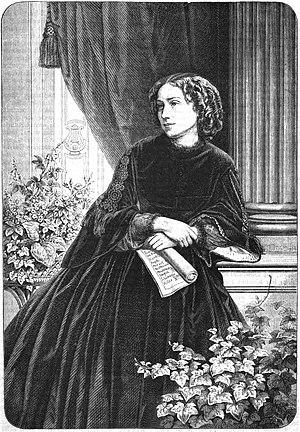
Wilhelmine Clauss-Szarvady née Clauss est une pianiste franco-tchèque.